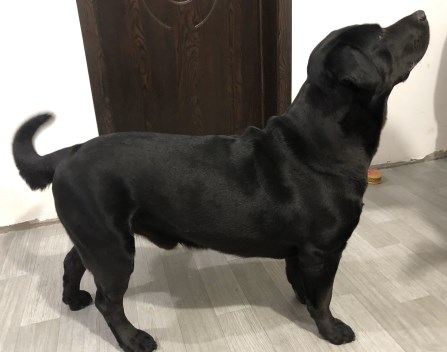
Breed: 3580-n000122-Labrador_retriever